Brick Gothic

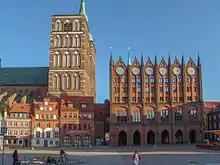
Town Hall and St. Nicholas' church in Stralsund, Germany

In the course of the medieval German eastward expansion, Slavic areas east of the Elbe were settled by traders and colonists from the overpopulated Northwest of Germany in the 12th and 13th centuries. In 1158, Henry the Lion founded Lübeck, in 1160 he conquered the Slavic principality of Schwerin. This partially violent colonisation was accompanied by the Christianisation of the Slavs and the foundation of dioceses at Ratzeburg, Schwerin, Cammin, Brandenburg and elsewhere.